1965 in the Vietnam War

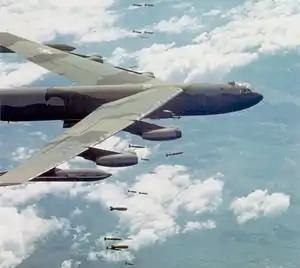
The B-52 bomber was first used in Vietnam in June 1965.

In the Battle of Song Be the VC overran the capital city of Phước Long Province, about north of Saigon. The town was recaptured by the ARVN with US air support. The battle resulted in 297 VC, 58 ARVN and five U.S. killed.